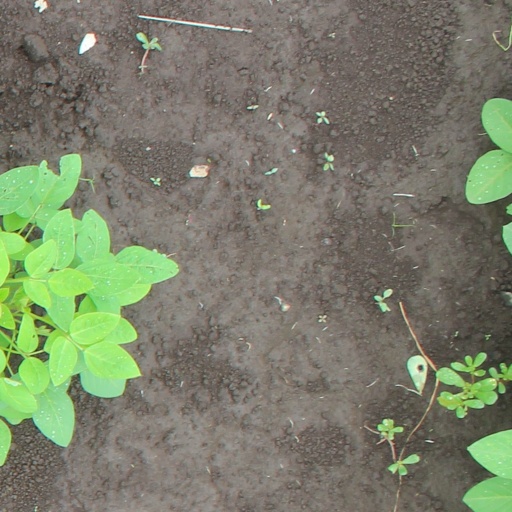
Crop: soybean